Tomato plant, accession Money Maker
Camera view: tilt-top (135 deg); turntable rotation: 240 degrees
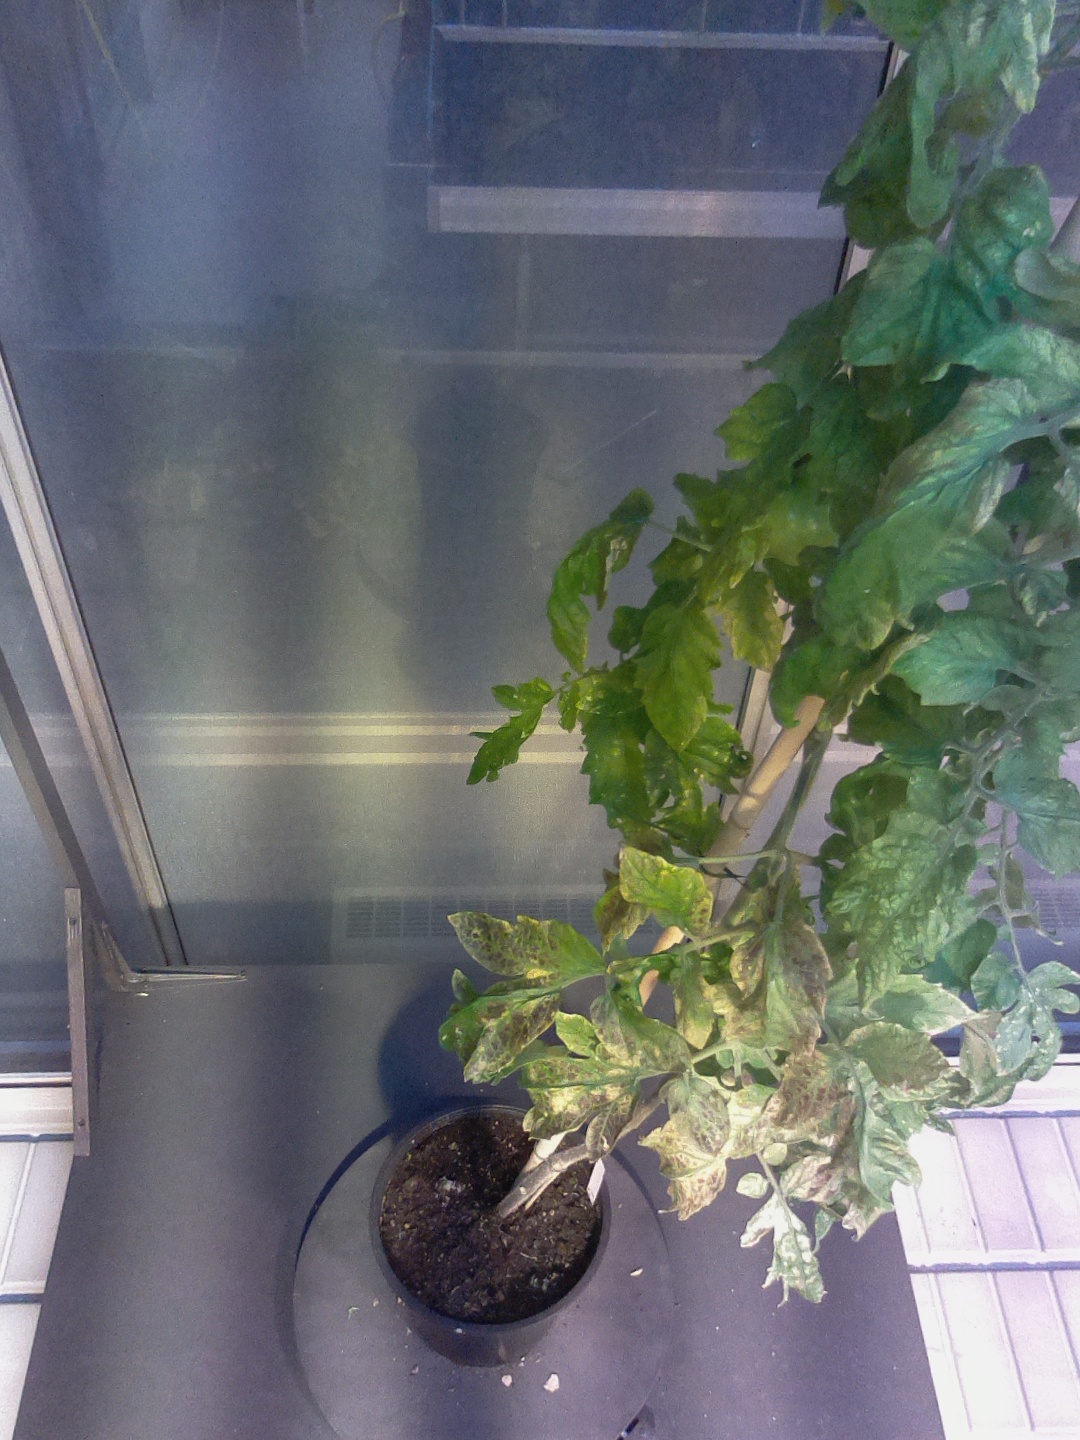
BBCH growth stage 77: 70%-80% of final fruit size